Abbey of San Zeno, Verona

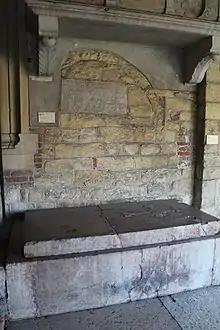
Monks' tomb with the inscription above commemorating it

The construction of the tower, which is first mentioned in two documents from 1169, took place in at least two different phases: most likely the first building can be dated to the 12th century, while in the following century the elevation took place, as can be seen from the bricks used, of different quality in the two areas, and from the characters of the windows, with tuff ferrules at the bottom and terracotta at the top.